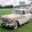
Label: automobile